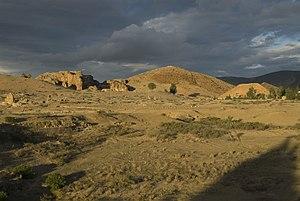
Le trésor de Chemtou est un important trésor en or romain datant du IVᵉ siècle et du Vᵉ siècle et découvert à Chemtou en Tunisie. Il est constitué de monnaies d'or, qui sont conservées depuis la fin 2018 au musée national du Bardo.
Chemtou ou Chimtou est un site antique du Nord-Ouest de la Tunisie où se trouvent les ruines de Simitthu, cité rattachée à la province d'Afrique proconsulaire à l'époque romaine.